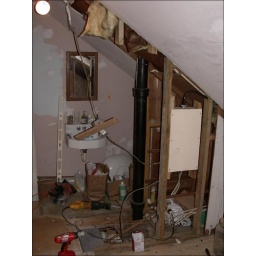
remounted in it's new home a few feet lower and closer to the outside wall